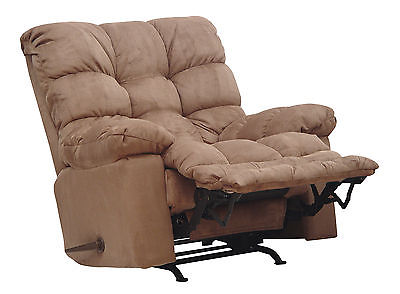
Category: chair